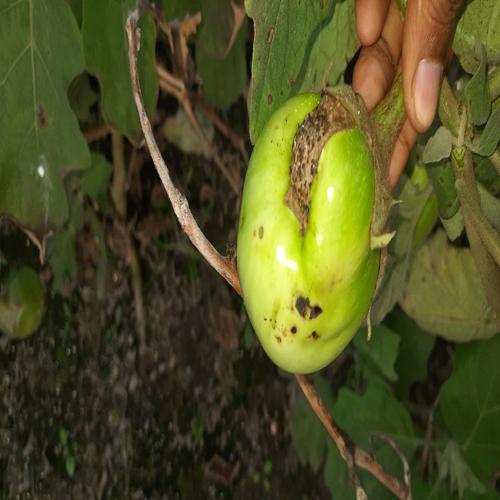
Label: Shoot and Fruit Borer